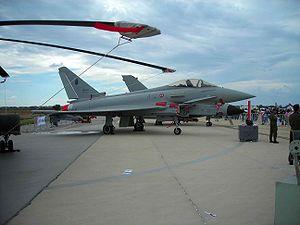
L’Aeronautica Militare est le nom de la force aérienne italienne.
Les forces armées italiennes sont l'ensemble des composantes militaires de défense de la République italienne. Elles comprennent les trois forces armées traditionnelles, Armée de terre, Armée de l'air et Marine, placées sous l'autorité du ministère de la Défense, mais également le corps des Carabiniers et la Garde des finances. 350 000 personnes sont affectées dans les différents corps, en position de service actif ou de réserve. La suspension à partir de 2005 du service militaire obligatoire s'est accompagnée d'un processus de réforme générale et d'une progressive réduction des effectifs. L'Italie est le principal participant du Partage nucléaire dans l'OTAN. En application de l'article 87 de la Constitution, le président de la République commande les forces armées, préside le Conseil suprême de Défense et a autorité pour déclarer l'état de guerre décidé, conformément à l'article 78, par le Parlement qui accorde au gouvernement les pouvoirs nécessaires.